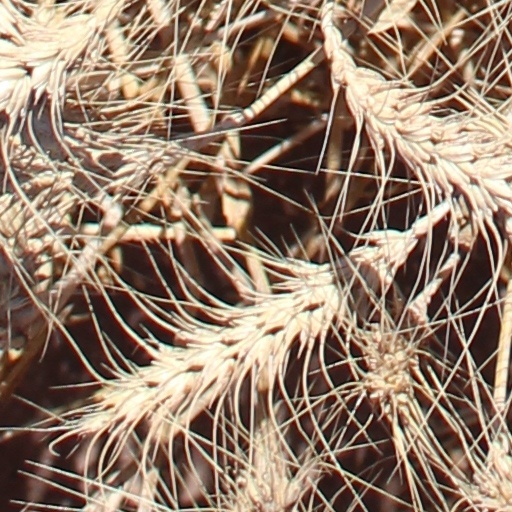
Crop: wheat